List of Indian folk dances

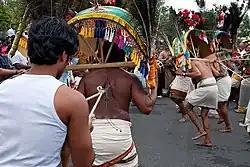
Kavadiattam

Bommalattam (puppet shows) is held in villages during festivals and fairs. Many kinds of puppets (such as cloth, wood, and leather), and they are manipulated with strings or wires. The puppeteers stand behind a screen, and the puppets are in front; the stories are from the puranas, epics, and folklore.